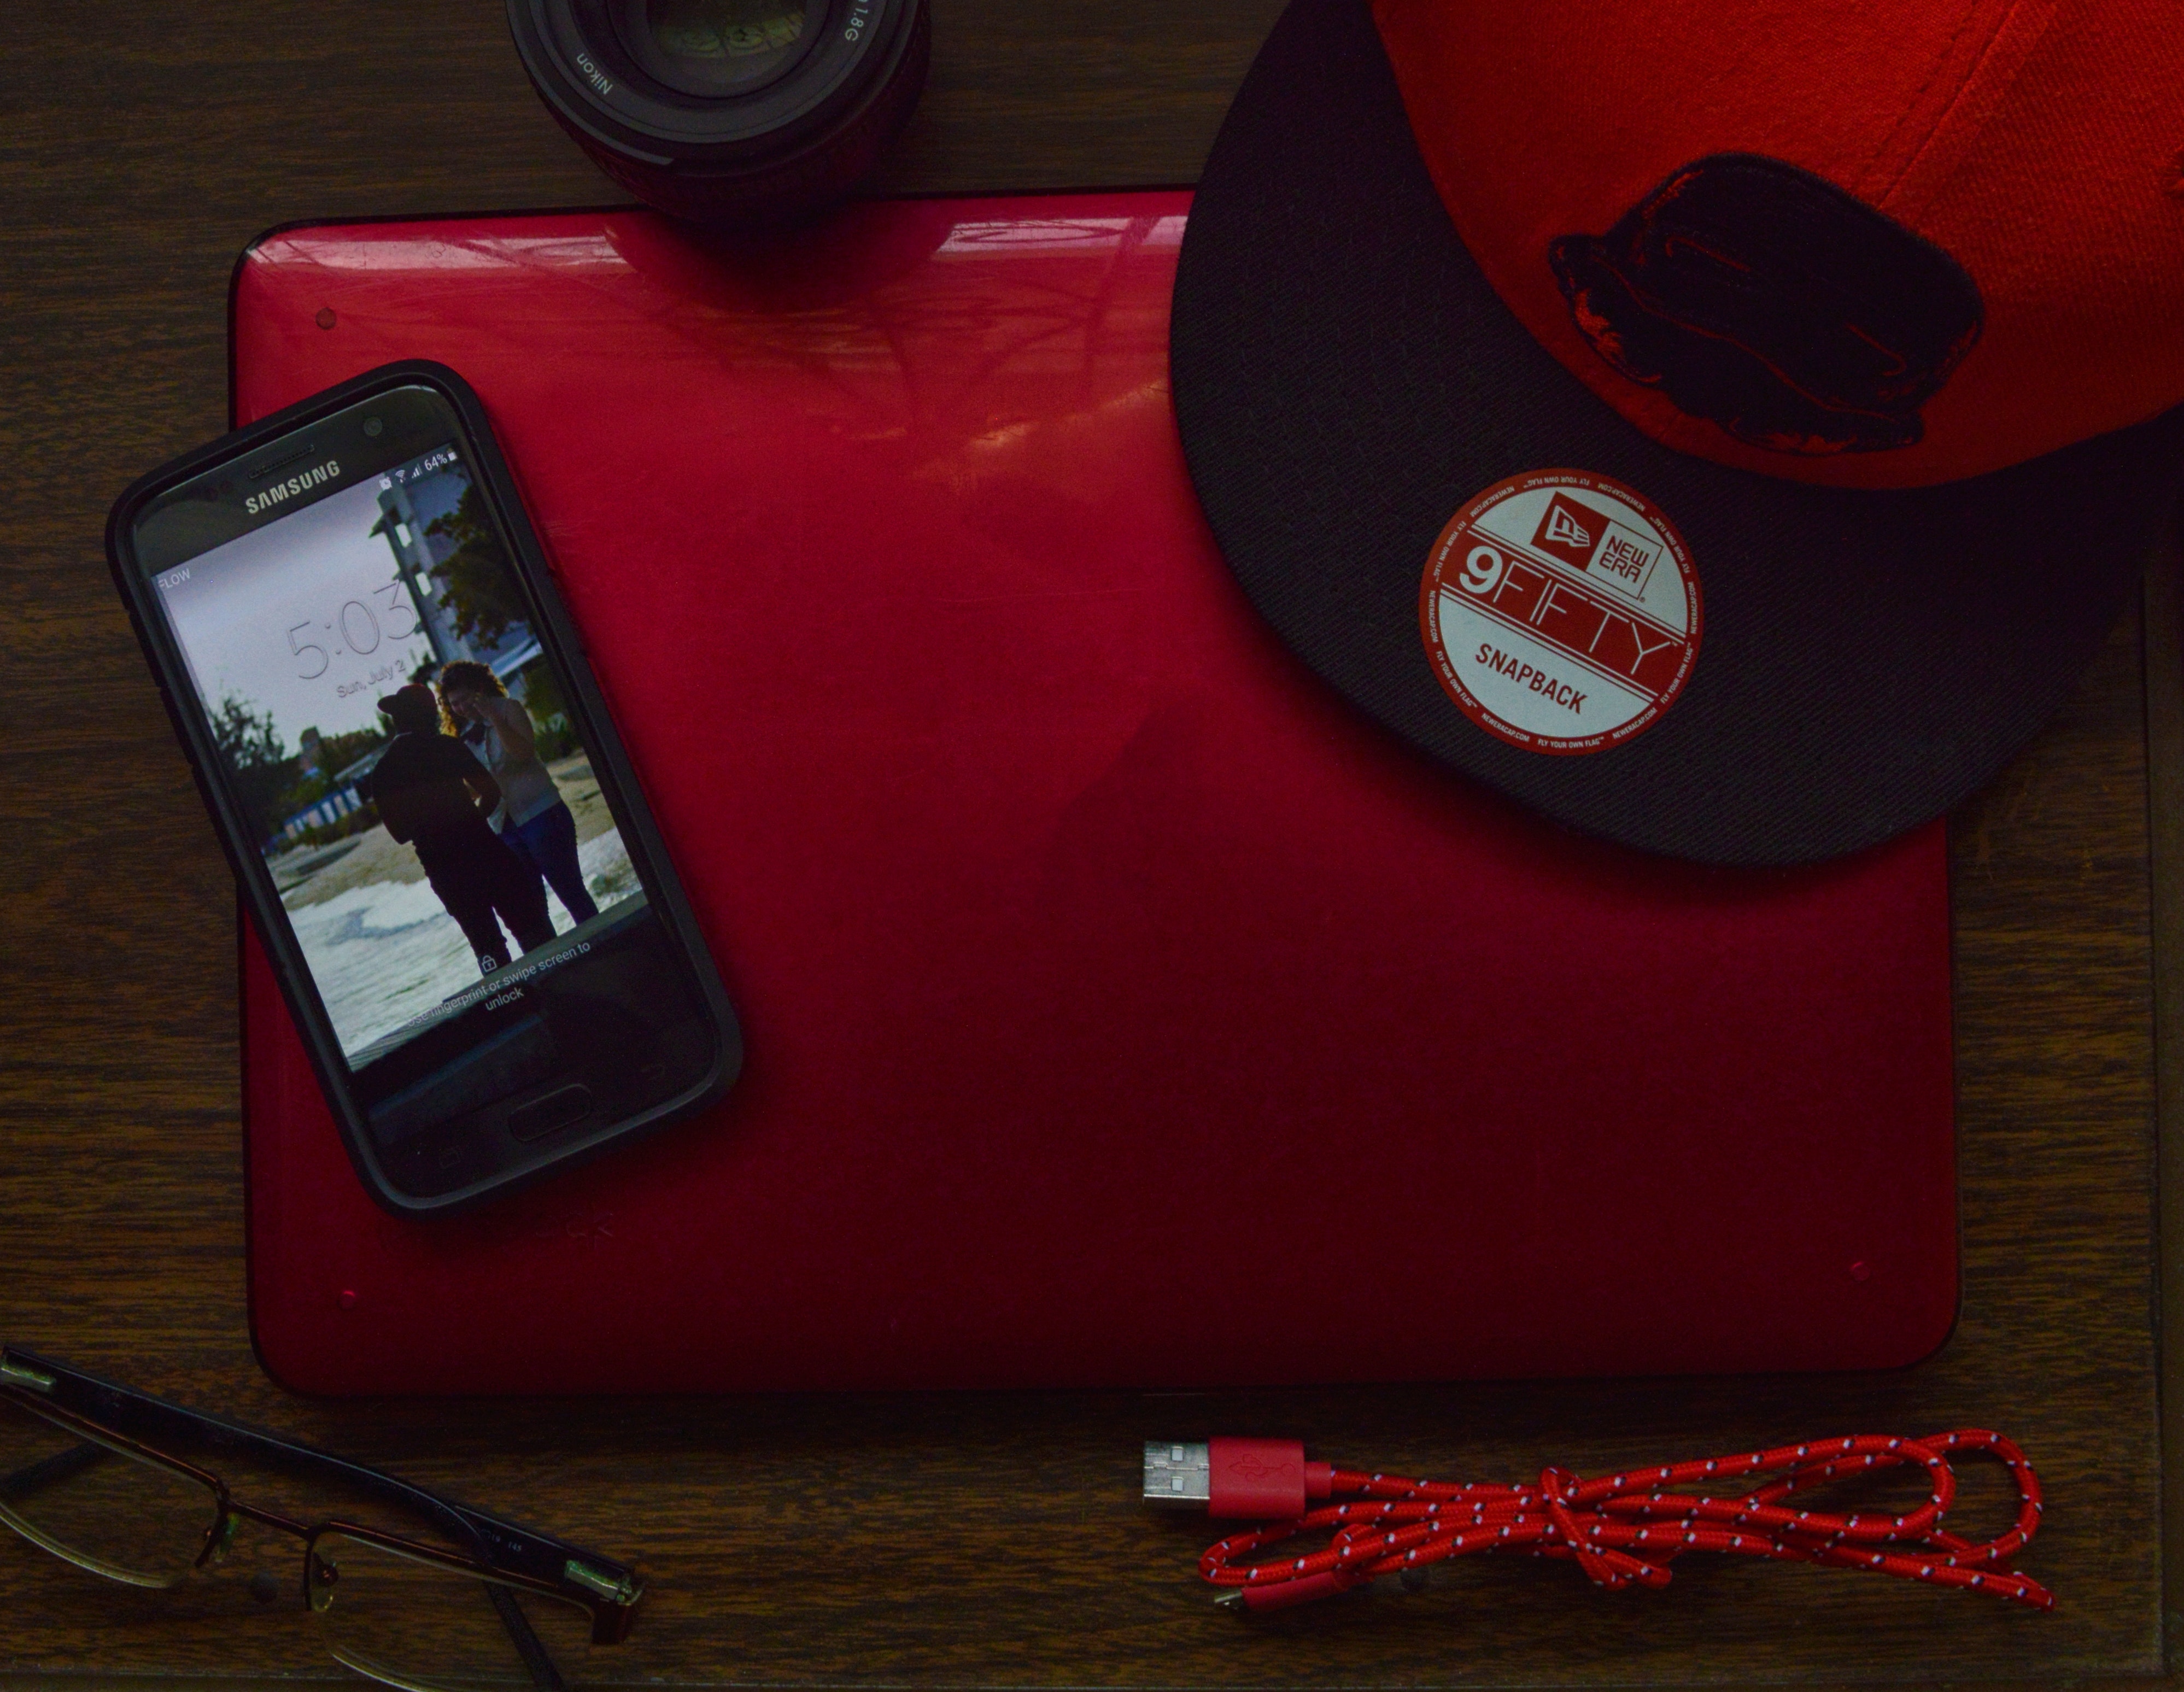
red, telephony, technology, electronic device, electronics, gadget, Material property